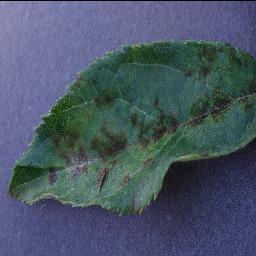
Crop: apple
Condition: scab